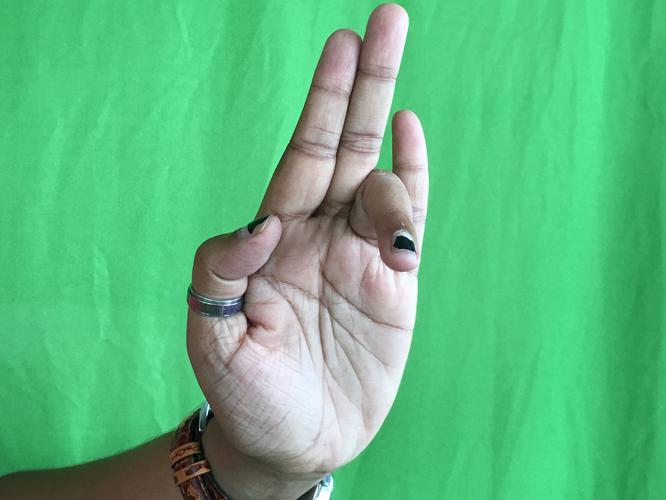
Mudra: Tripathaka
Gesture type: single_hand